Emily the Strange

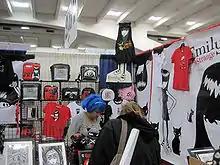
Emily the Strange booth at WonderCon 2010

As of 2008, Cosmic Debris had opened at least four Emily the Strange flagship stores, with locations in Athens, Hong Kong, Thailand, and Taiwan.